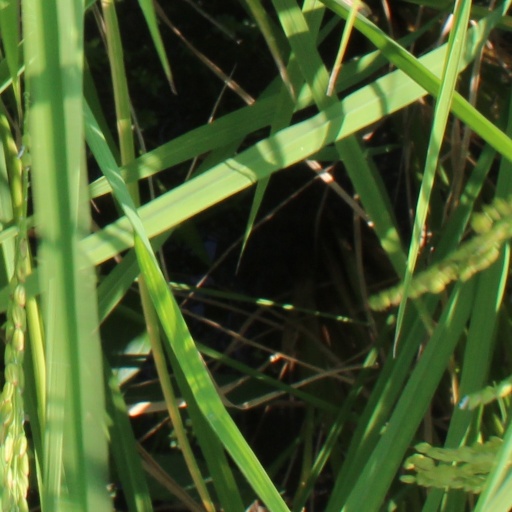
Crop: rice